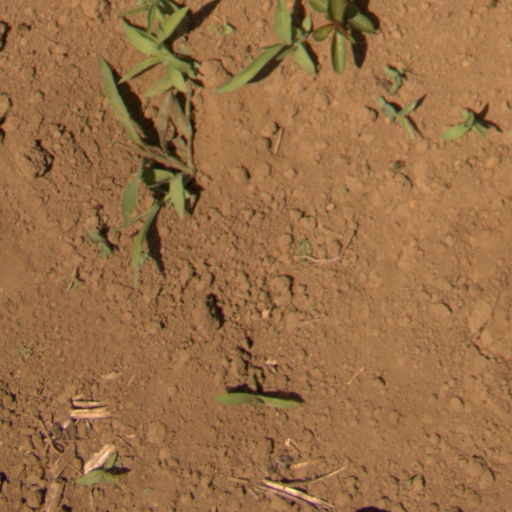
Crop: Jerusalem artichoke